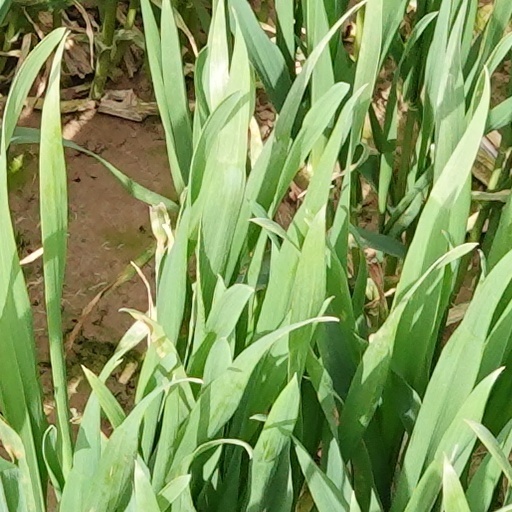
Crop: wheat